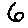
Label: 6